Steyning Line

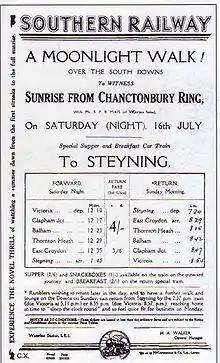
A summer excursion to the Chanctonbury Ring in the 1930s

From 1923 the line became part of the Southern Railway following the grouping of the railways under the Railways Act 1921. The unification of the former LBSCR and the LSWR eliminated any difficulty about through traffic via Guildford, and inward excursions to Brighton and Hove from places as far afield as Wolverhampton and Banbury, via Guildford and Horsham.